Igor Vinícius

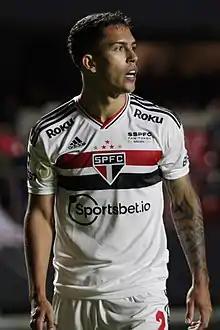
Igor Vinícius playing for São Paulo in 2022

Igor Vinícius de Souza (born 1 April 1997), known as Igor Vinícius, is a Brazilian professional footballer who plays as a right-back for Campeonato Brasileiro Série A club Santos.